Lascaris towers

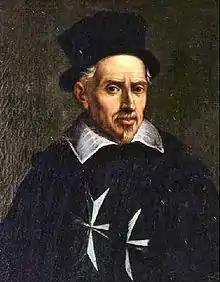
Giovanni Paolo Lascaris

The Italian knight Giovanni Paolo Lascaris was elected Grand Master of the Order of St. John on 16 June 1636. Unlike the earlier Wignacourt towers which were personally funded by the Grand Master, the cost of the Lascaris towers was paid by the Università. Construction of the first tower, located at ta' Lippija near Ġnejna, began in 1637. Another six towers were built within the following year.